Mr. I. Magination

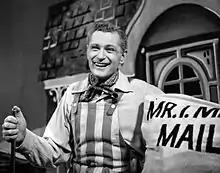
Paul Tripp as Mr. I. Magination

Mr. I. Magination is one of the earliest American television shows for children. It ran live as a half-hour weekly show on CBS from 1949 to 1952 and was broadcast from Grand Central Terminal in Manhattan. It debuted on May 29, 1949, and ended on June 38, 1952.